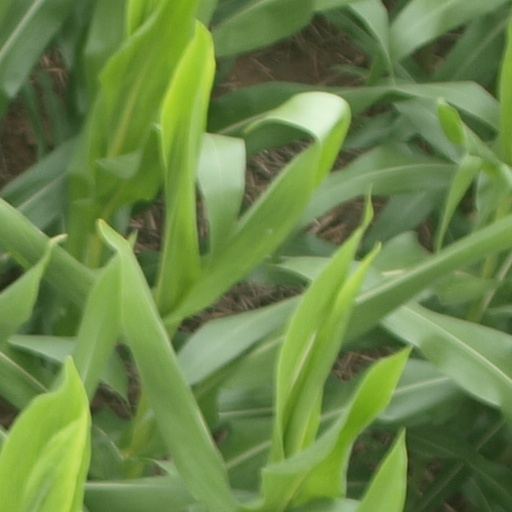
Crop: maize; corn